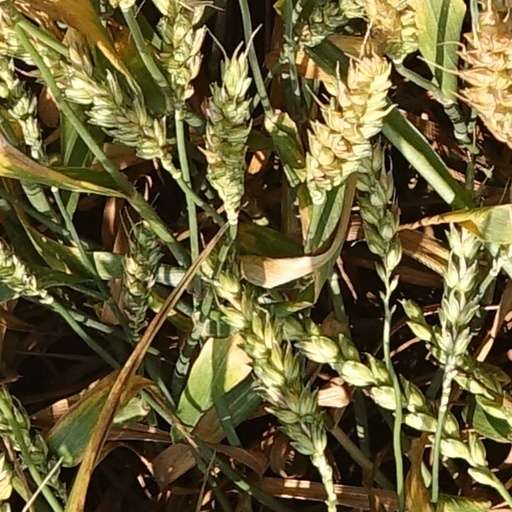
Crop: wheat